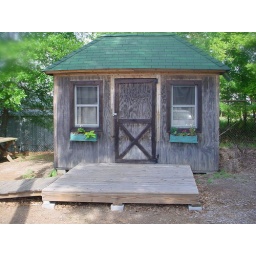
a shed where flowers were planted in the window wells.